Civico Liceo Linguistico Alessandro Manzoni

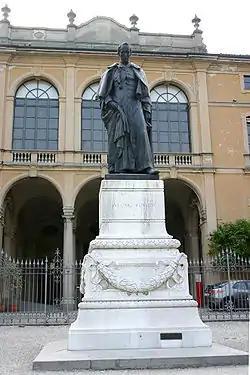
Palazzo Dugnani, the historical location of the school

The Civico Liceo Linguistico Alessandro Manzoni is a high school in Milan, Italy. Founded in 1861 as an all-girls' school, it was renamed after poet and author Alessandro Manzoni in 1886. In 1978, the school began accepting boys.